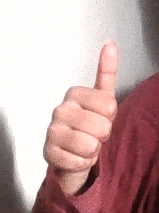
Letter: aleff